Neutron imaging

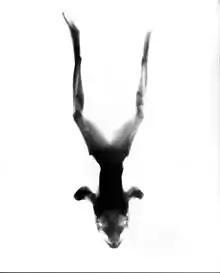
Image produced by the Oak Ridge National Laboratory's neutron radiography facility .

Neutron imaging is the process of making an image with neutrons. The resulting image is based on the neutron attenuation properties of the imaged object. The resulting images have much in common with industrial X-ray images, but since the image is based on neutron attenuating properties instead of X-ray attenuation properties, some things easily visible with neutron imaging may be very challenging or impossible to see with X-ray imaging techniques (and vice versa).